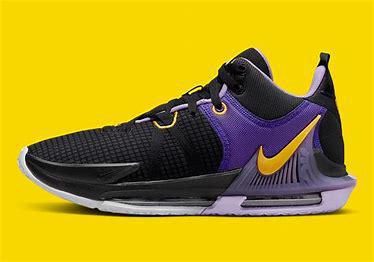
Brand: Nike
Model: Lebron Witness 7